Grand Hotel (Kolkata)

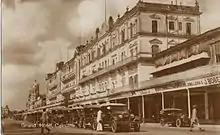
Grand Hotel (Calcutta) in 1930s

The house was converted into a boarding house by Mrs. Annie Monk who later expanded her business to include Numbers 14, 15 and 17. 16 Chowringhee was occupied by a theatre owned and managed by Arathoon Stephen, an Armenian from Isfahan. When, in 1911, the theatre burned down, Stephen bought out Mrs. Monk and, over time, redeveloped the site into what now makes up the modern hotel. Built in an extravagant neoclassical style, the hotel soon became a popular spot amongst the English population of Calcutta. It was known, in particular, for its annual New Year party that, along with iced champagne and expensive gifts, involved the release of twelve piglets in the ballroom. Anyone who caught a piglet, could keep it.